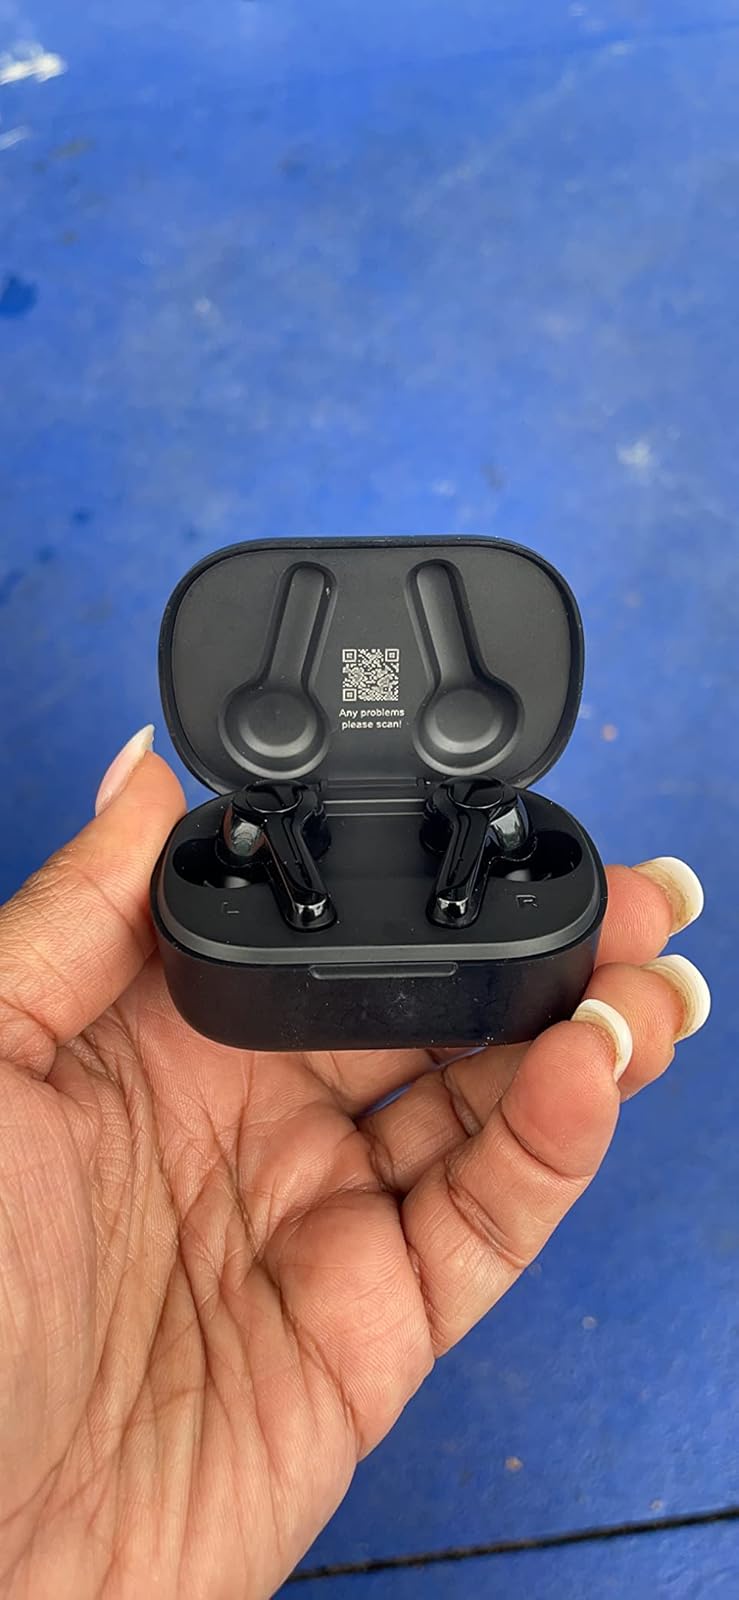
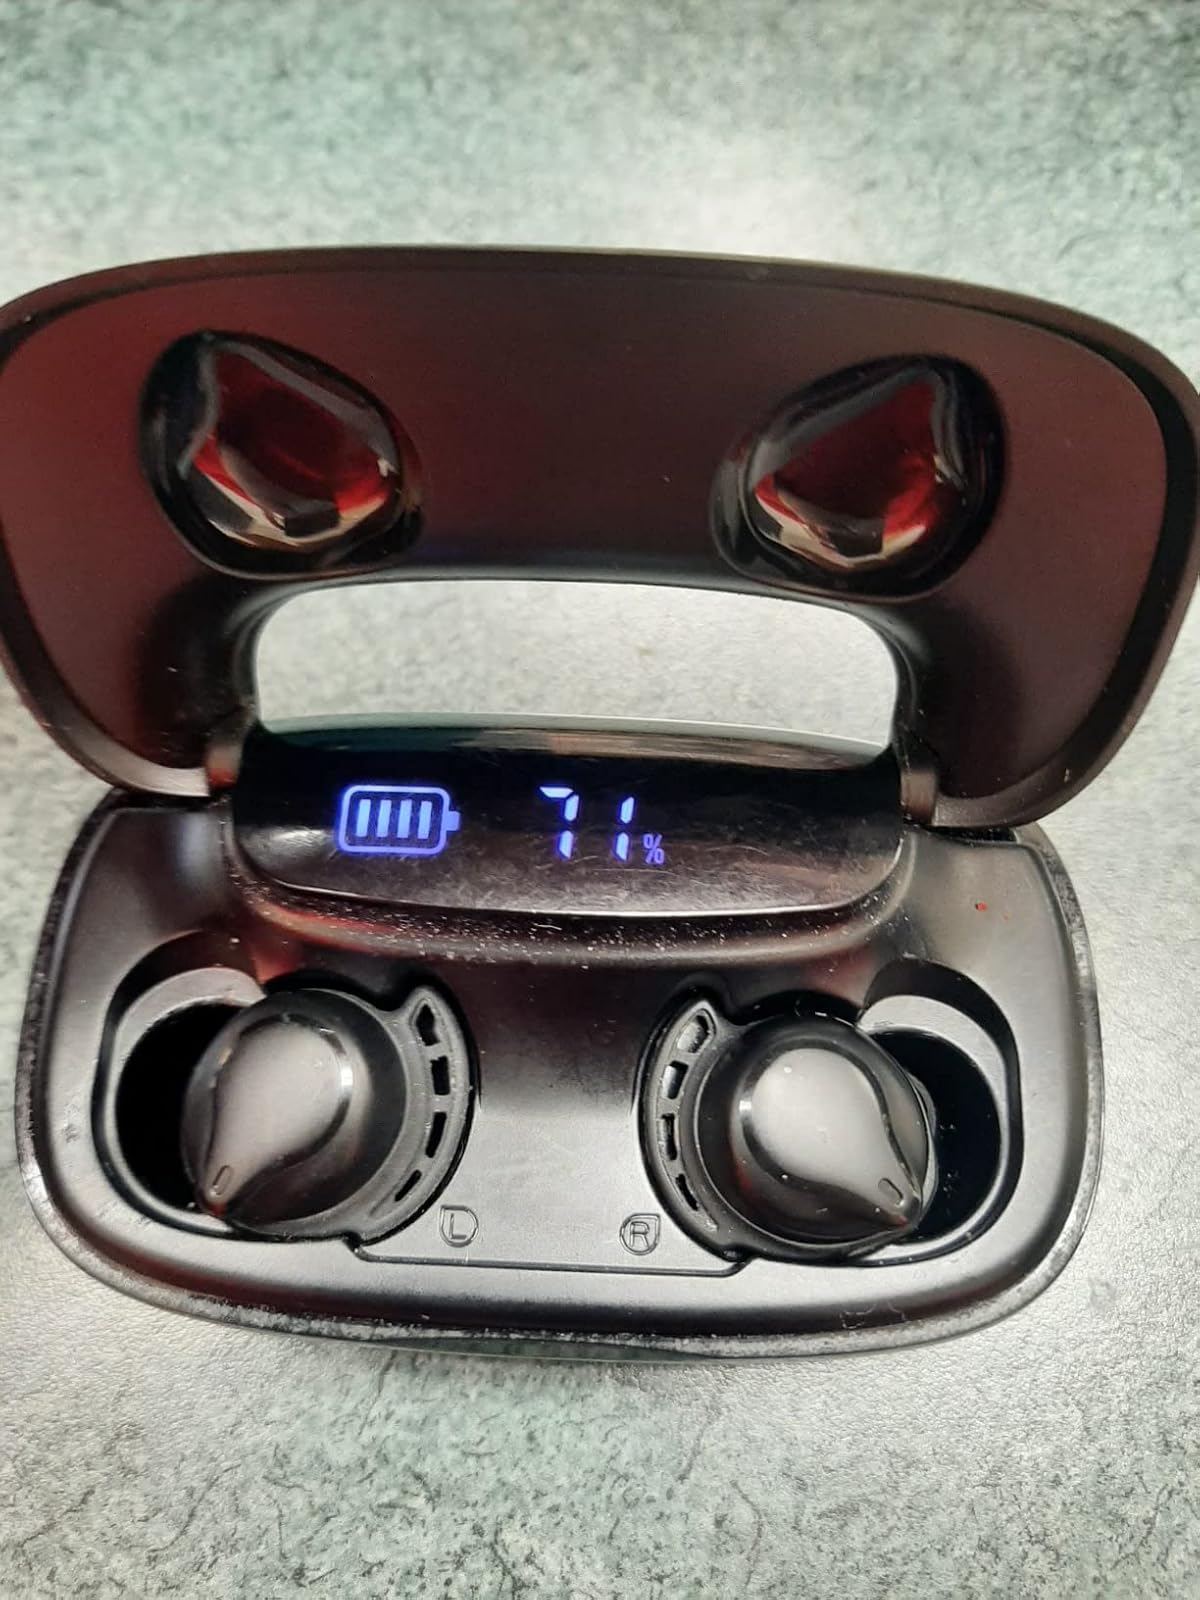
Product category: earbuds
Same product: no